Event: Hurricane Matthew
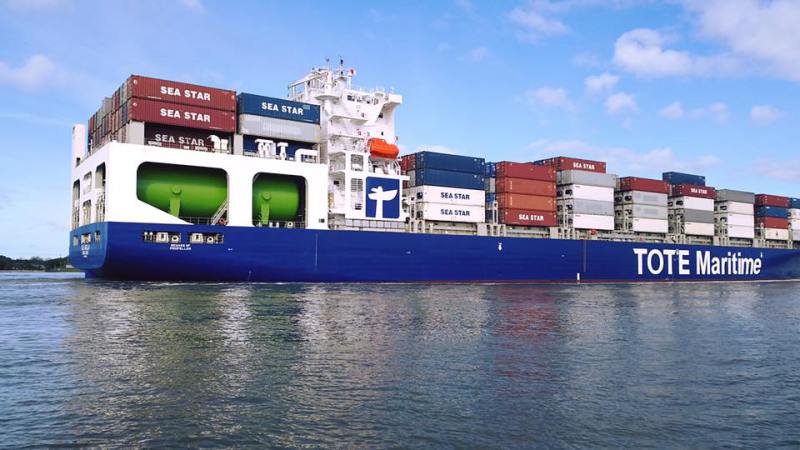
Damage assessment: no_damage